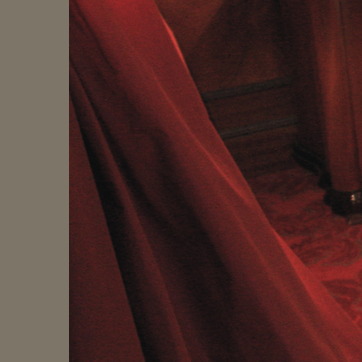
Material: fabric